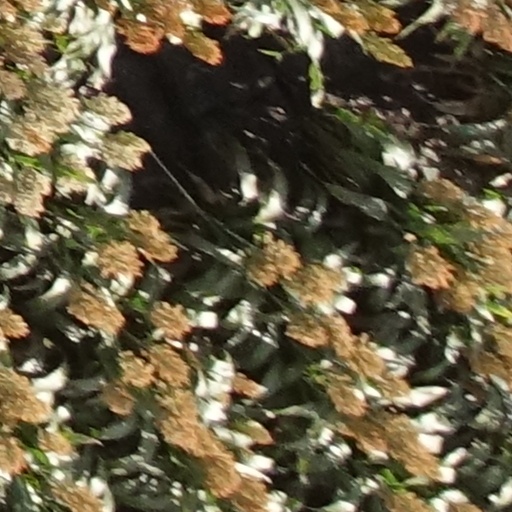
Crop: sorghum